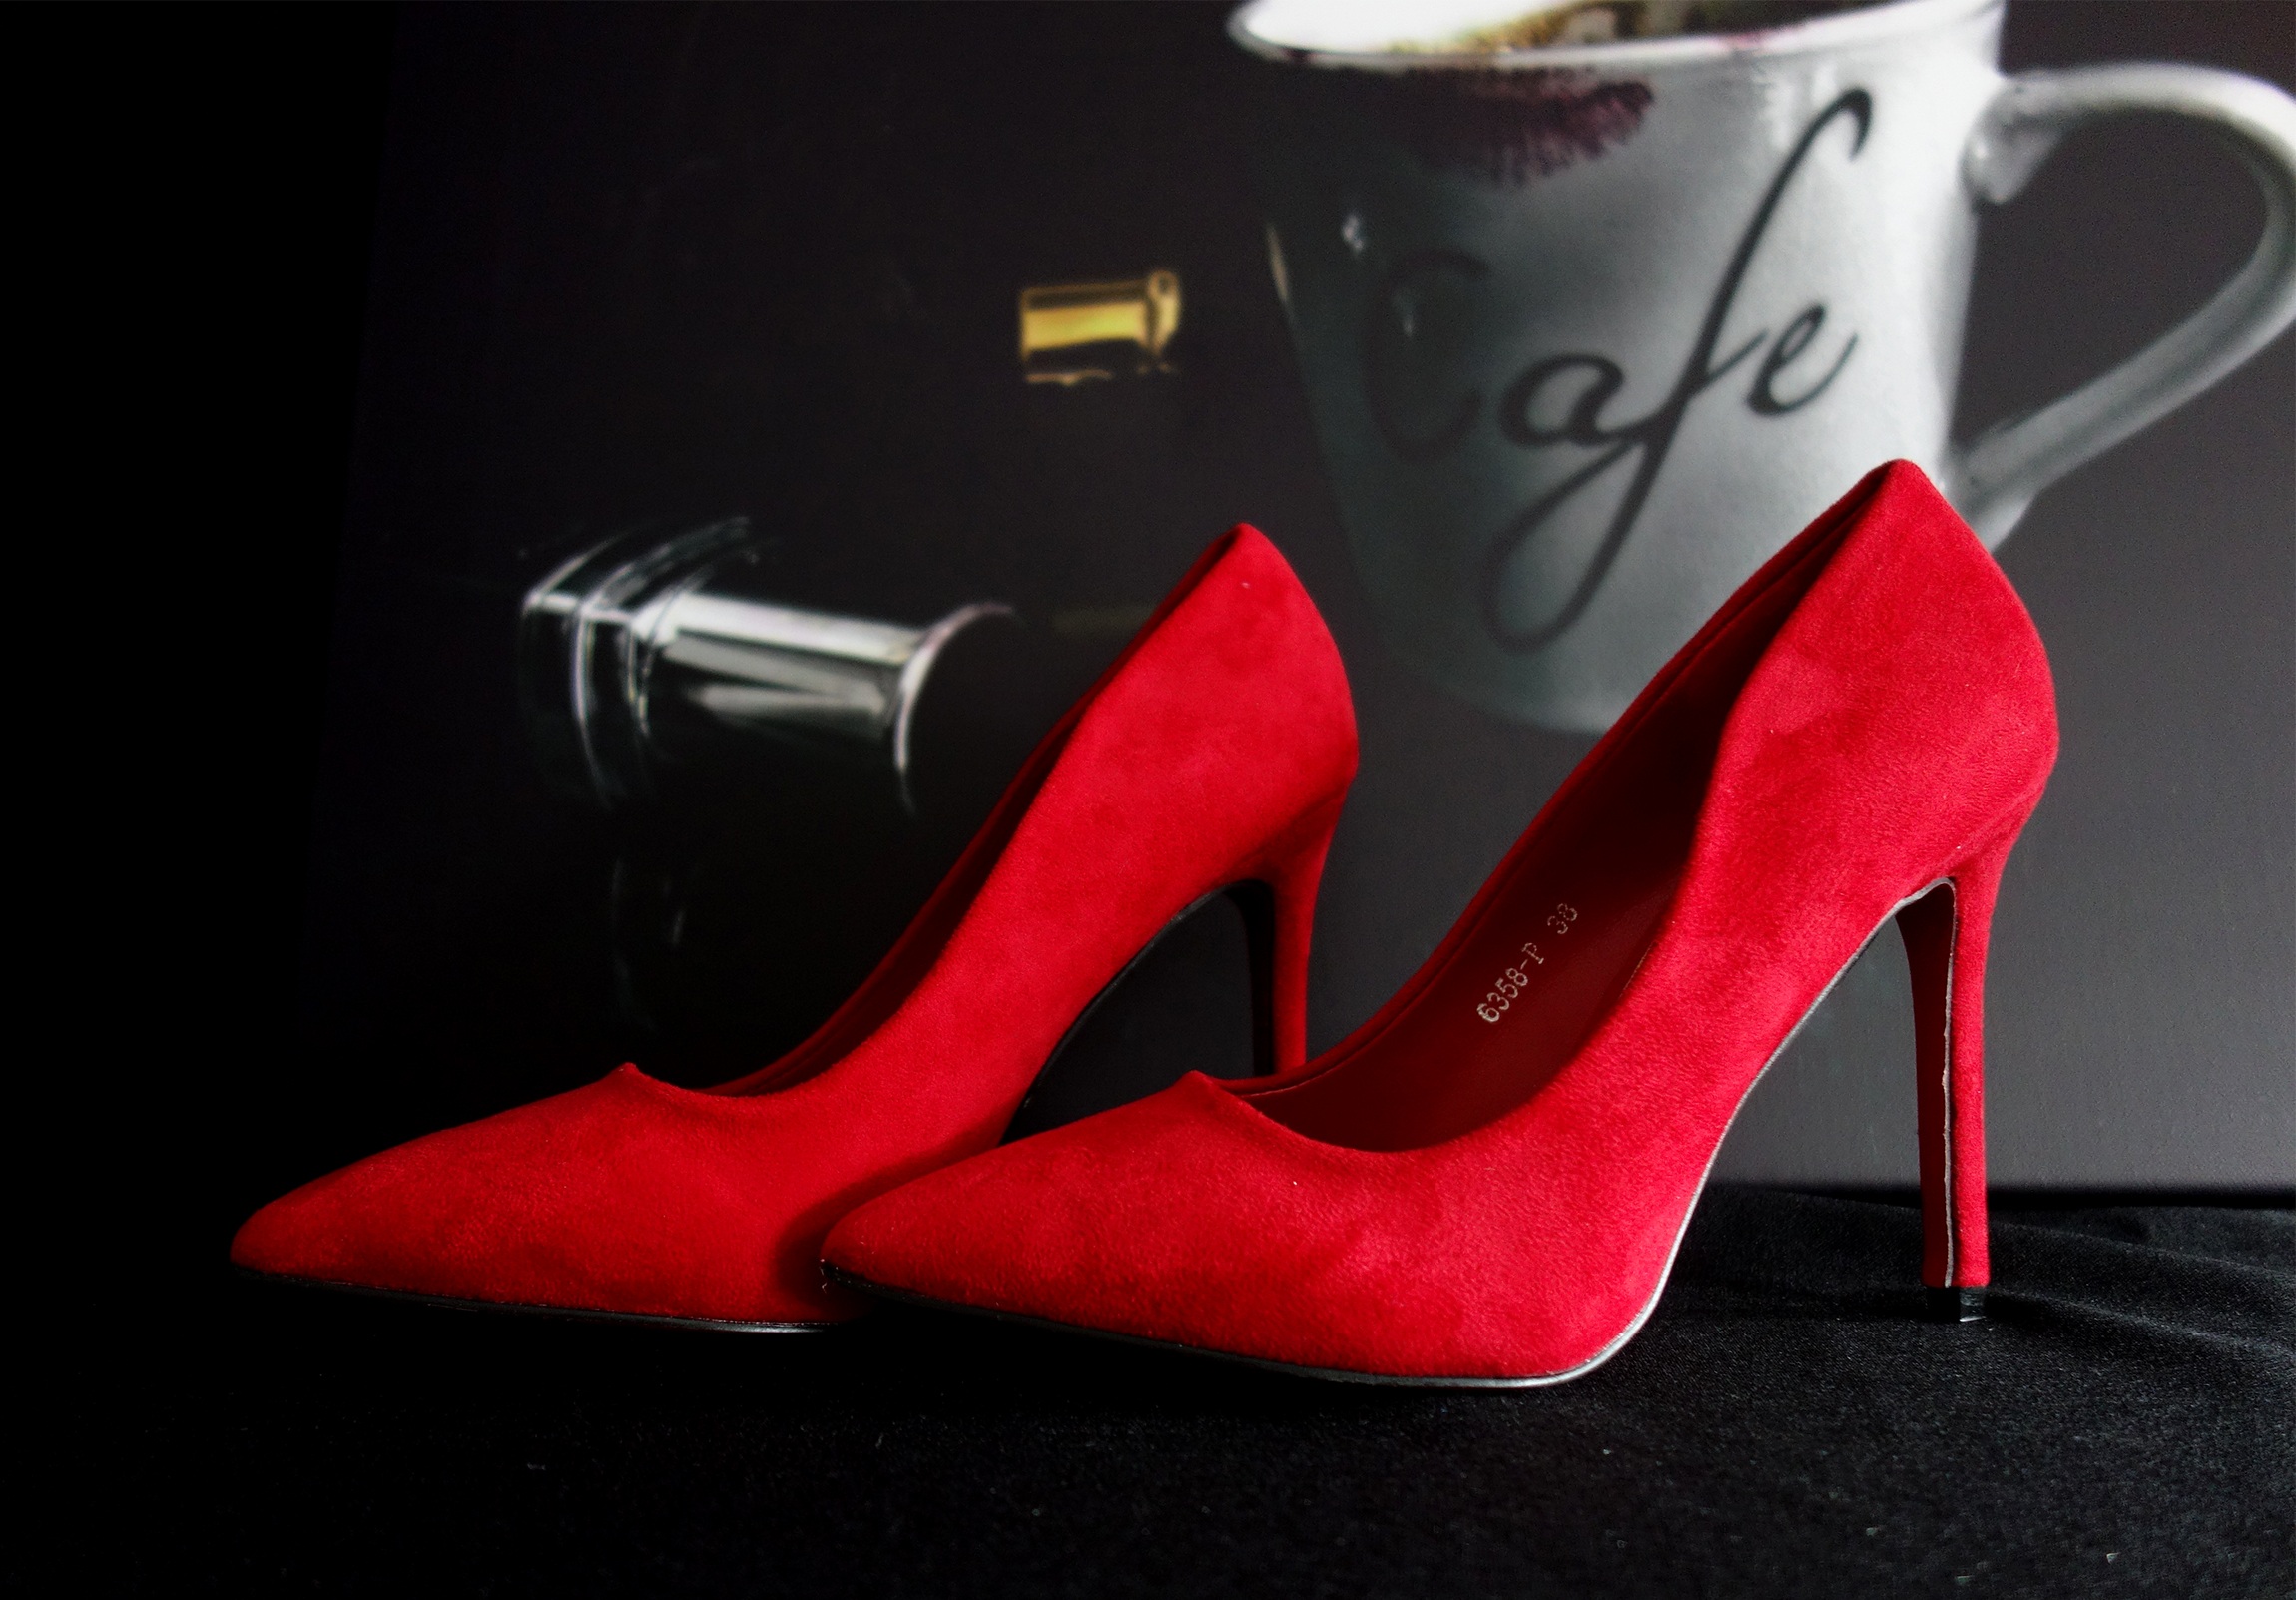
high heels, espresso, lipstick, red, feminine, make up, sensual, color, female, woman, cosmetics, paragraph, high, erotic